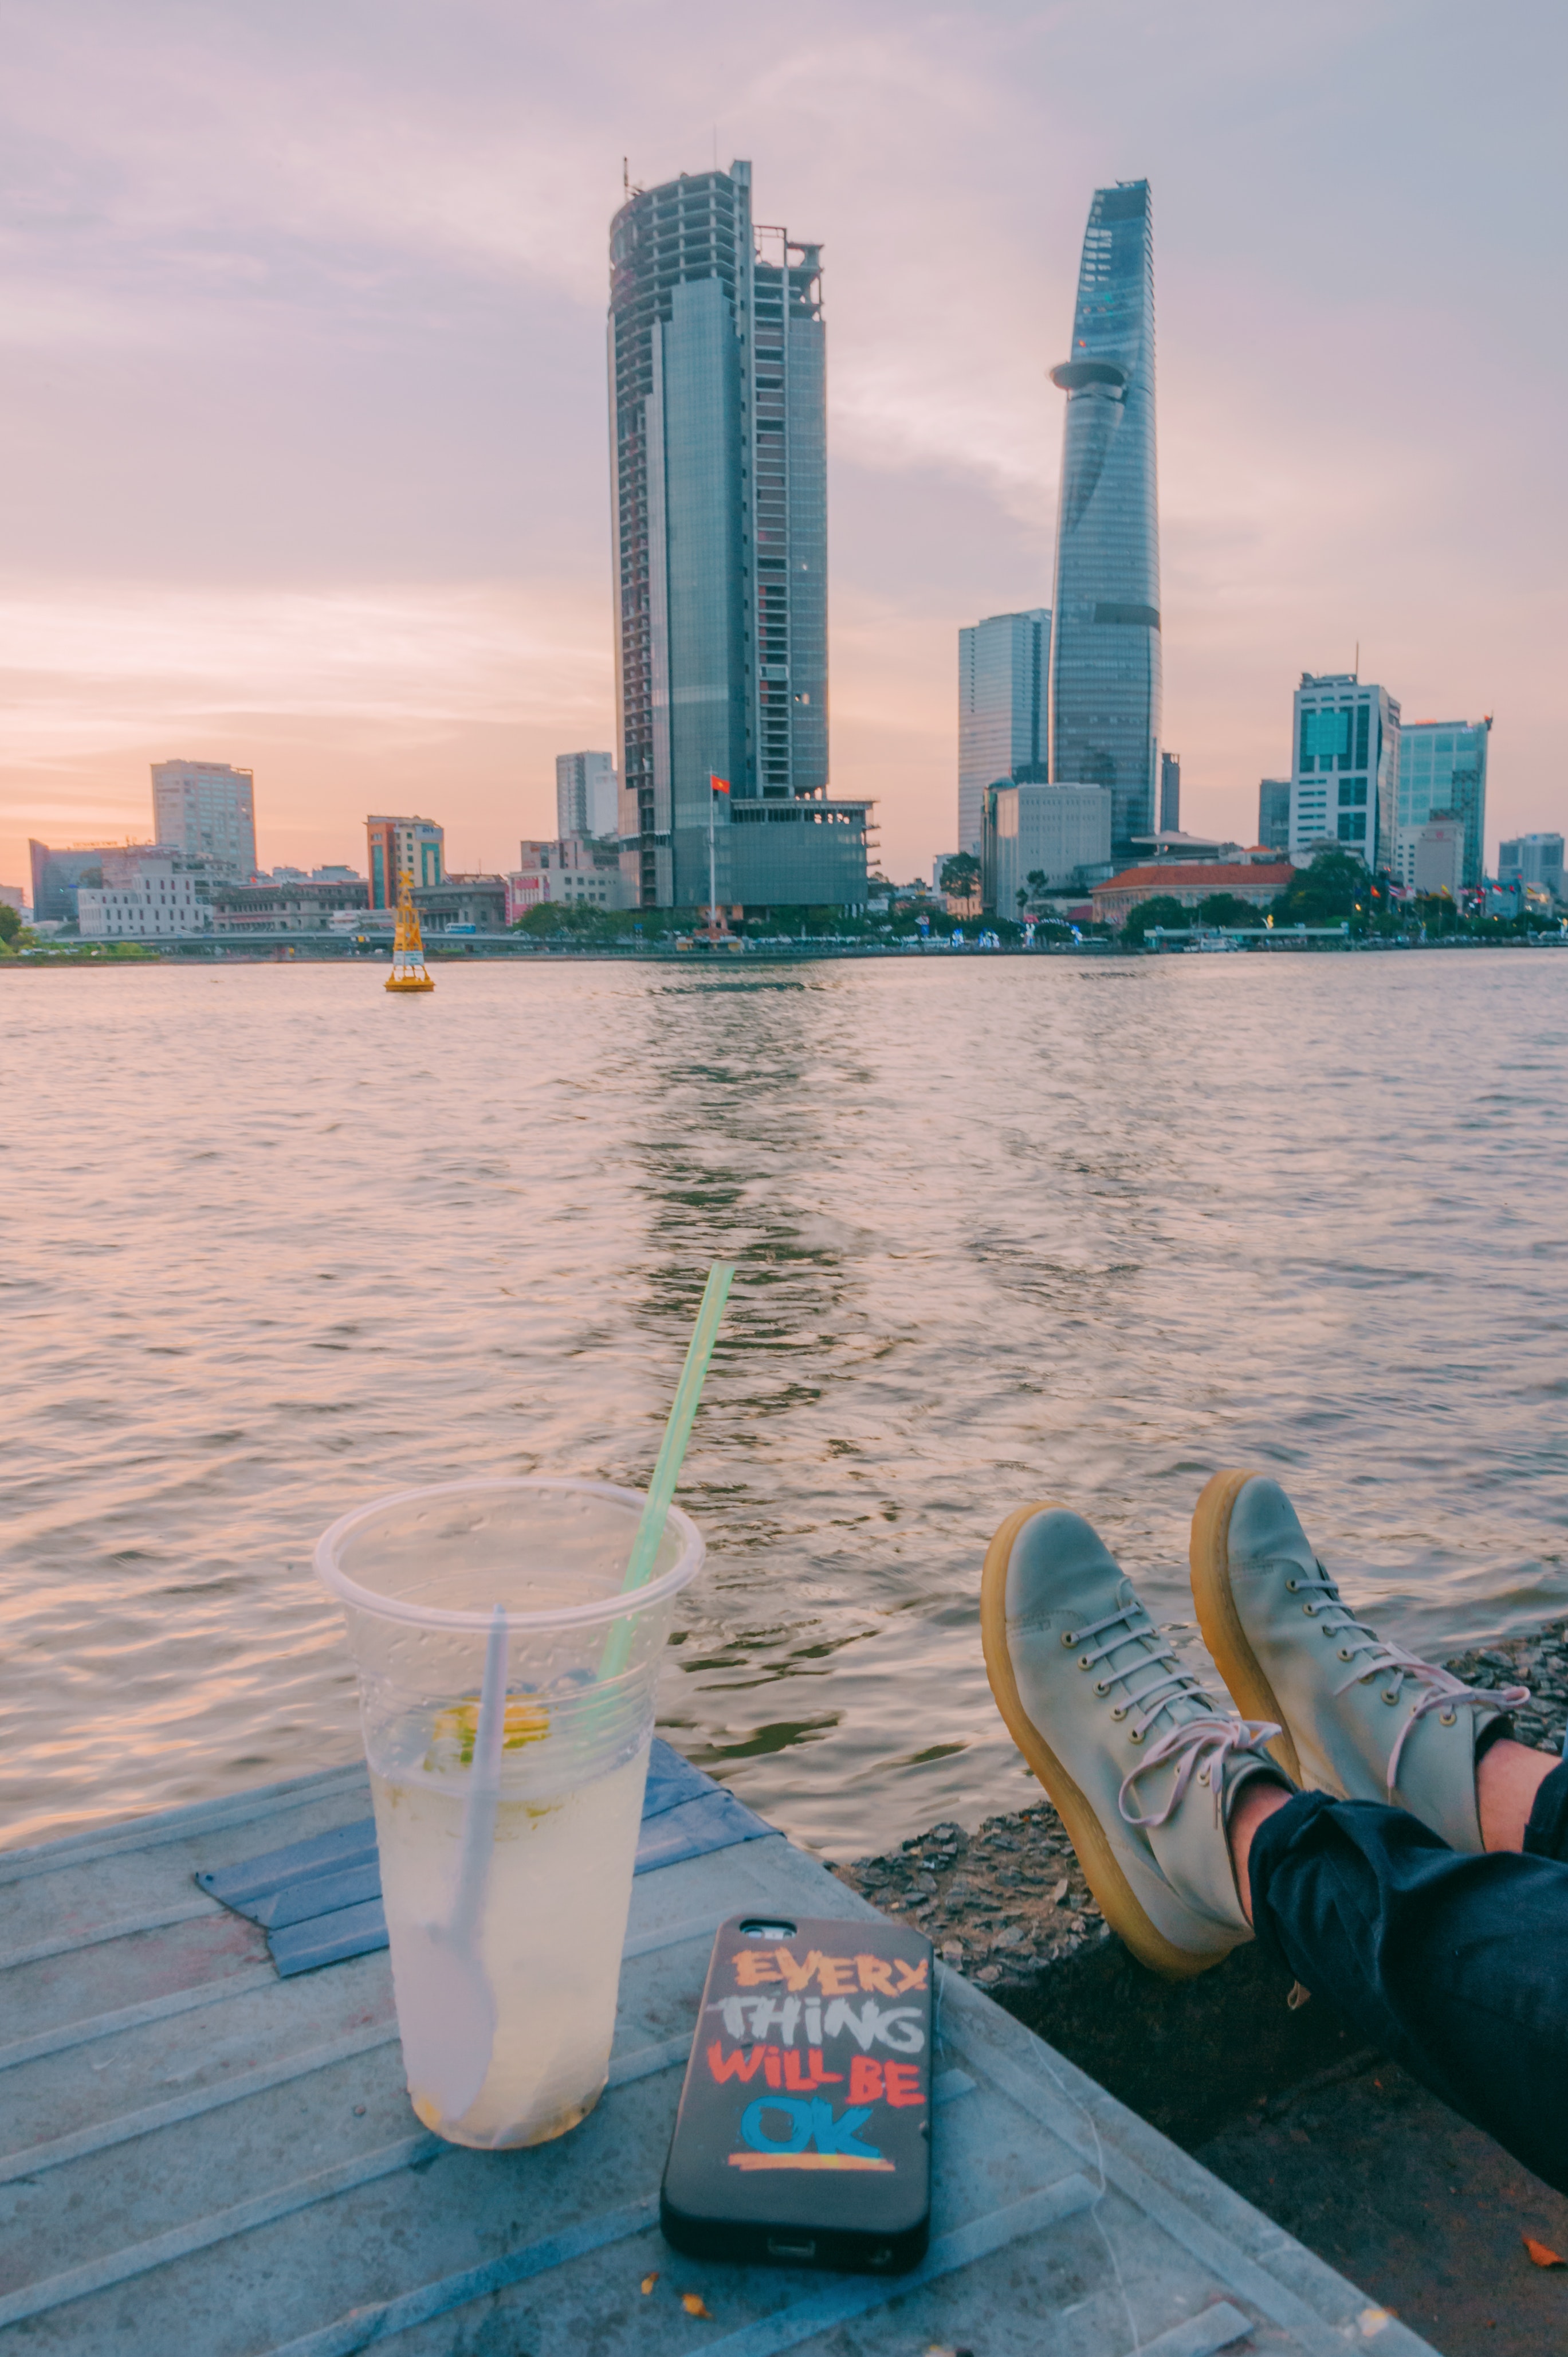
water, metropolitan area, city, urban area, daytime, sky, skyscraper, human settlement, metropolis, tower block, skyline, architecture, cityscape, building, vacation, drink, leisure, sea, downtown, glass, condominium, tourism